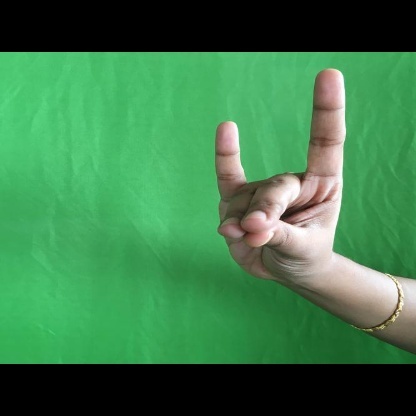
Mudra: Simhamukham